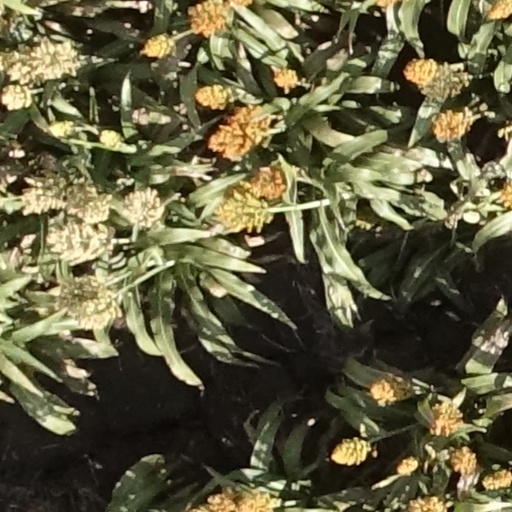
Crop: sorghum